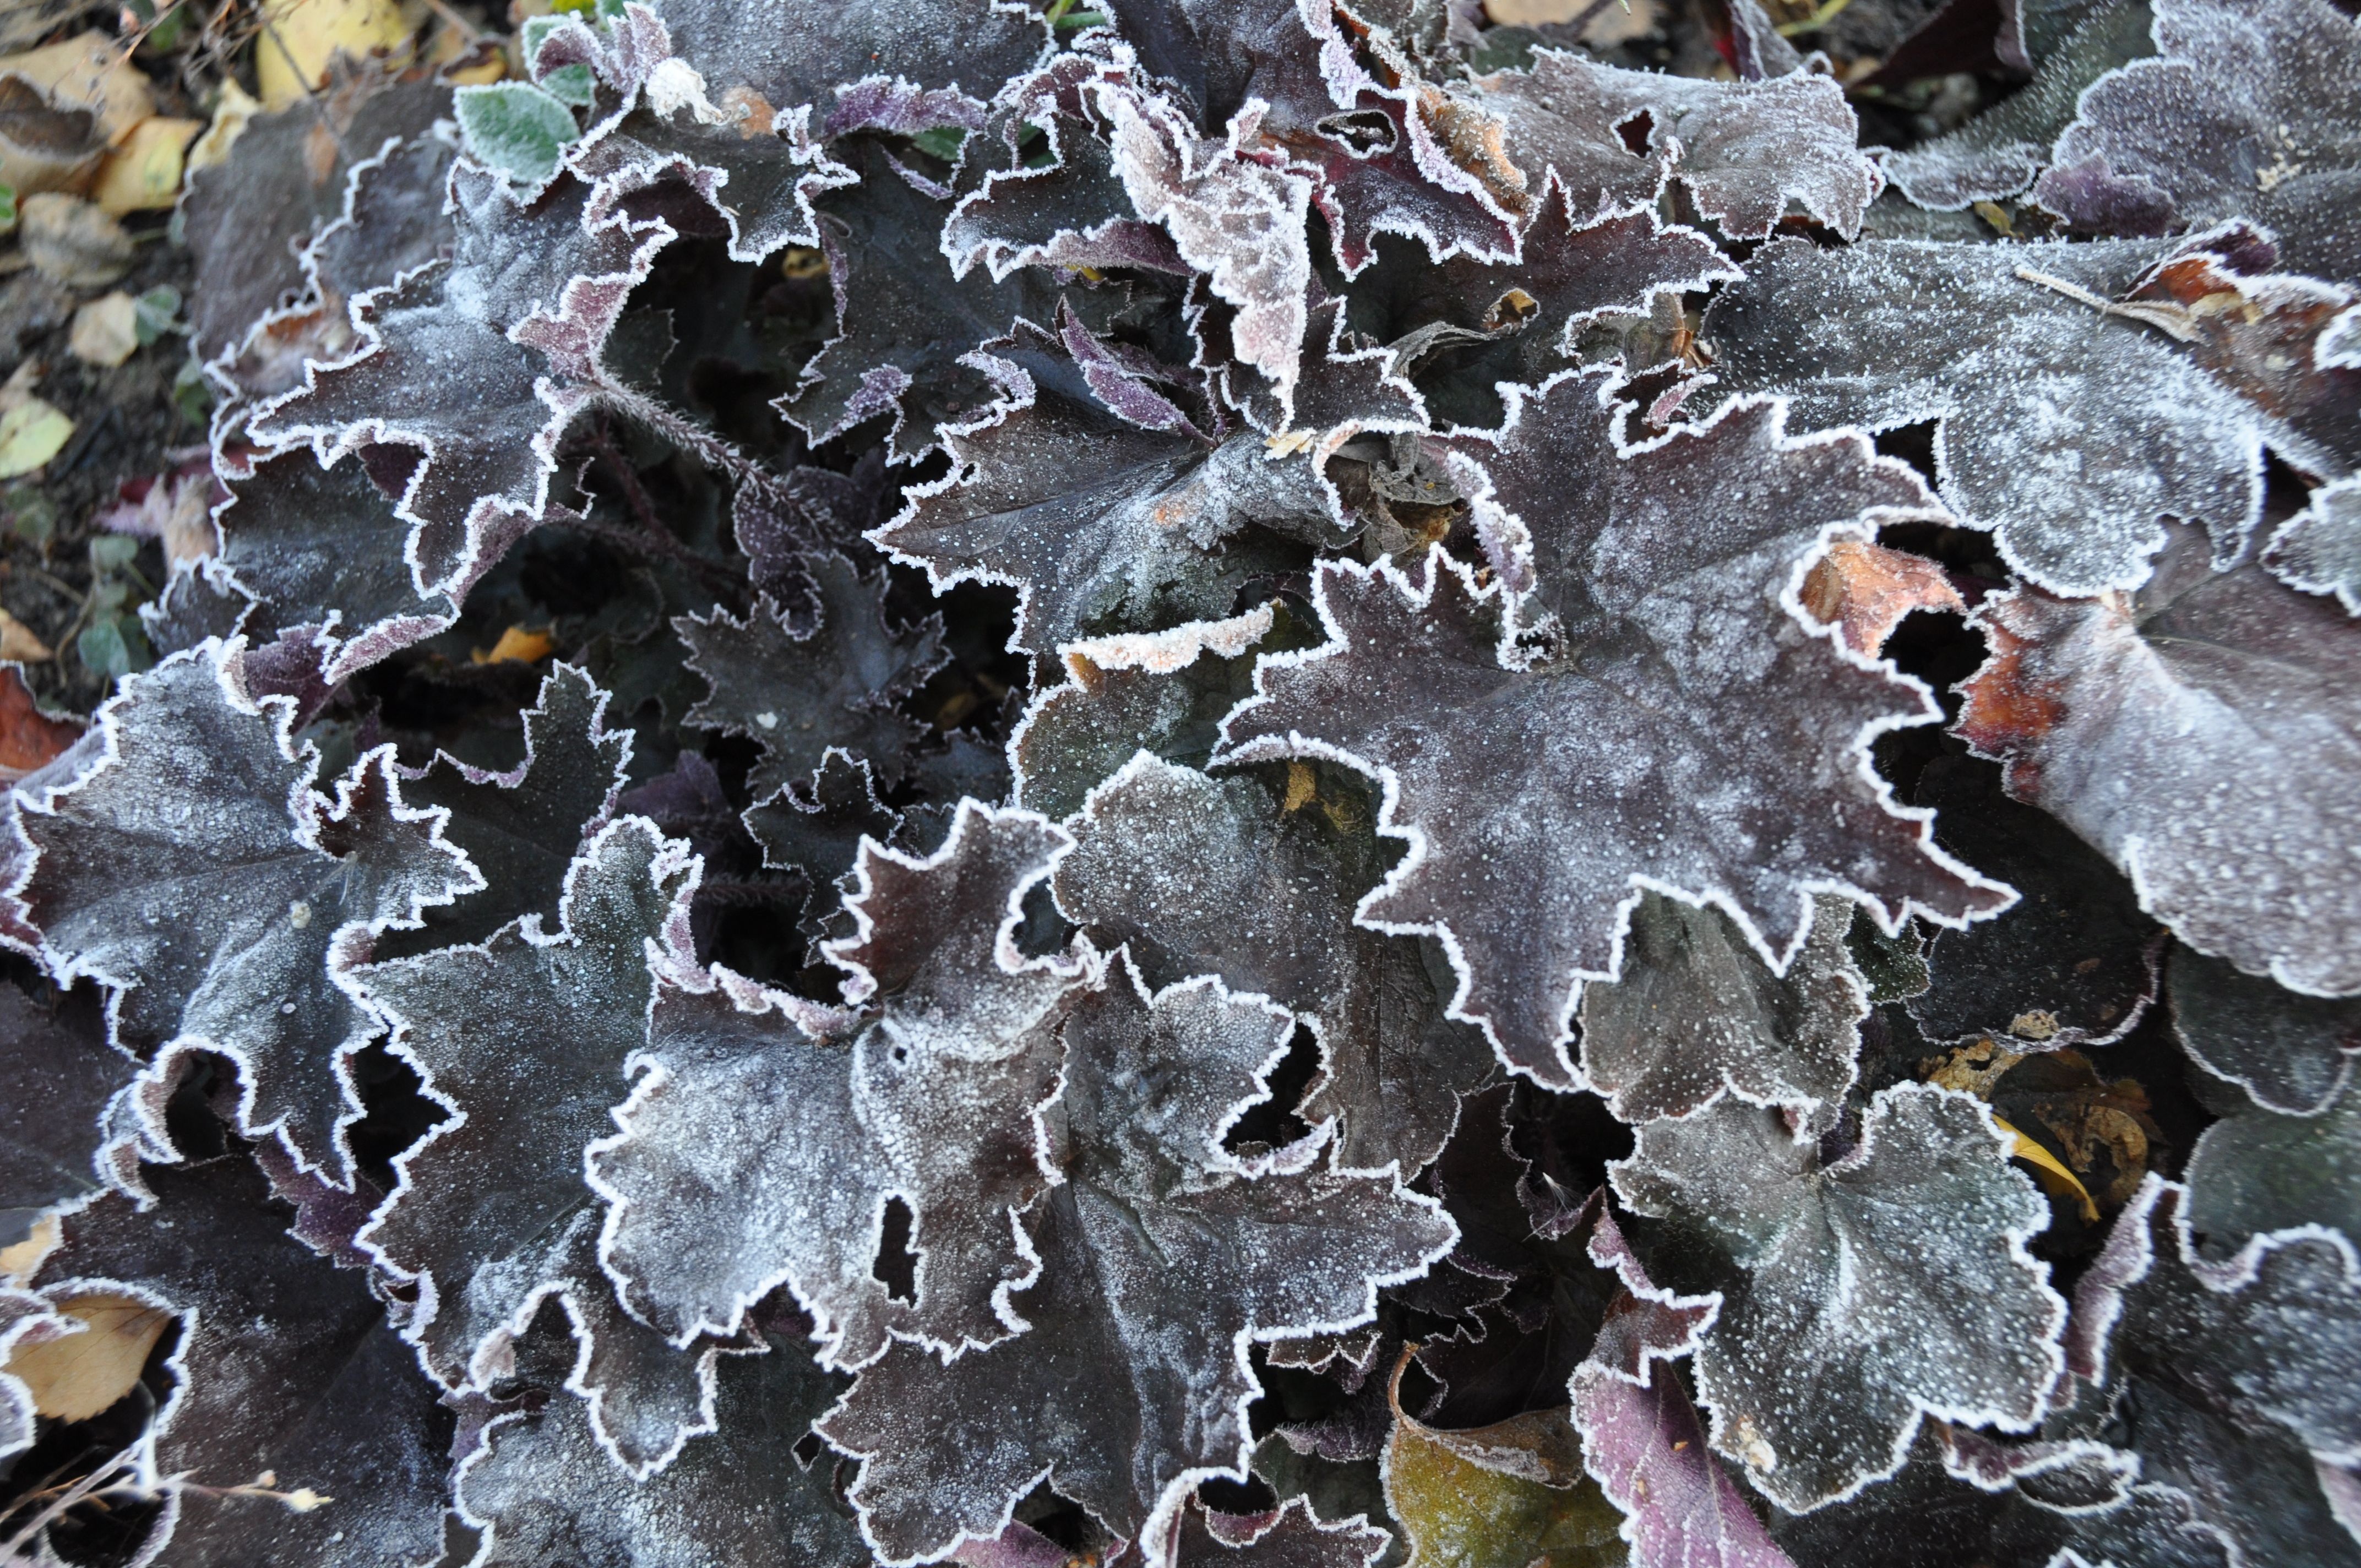
tree, nature, rock, snow, cold, winter, plant, leaf, flower, frost, ice, autumn, frozen, flora, season, material, ice crystal, leaves, hoarfrost, morning hour, red brown, woody plant, land plant